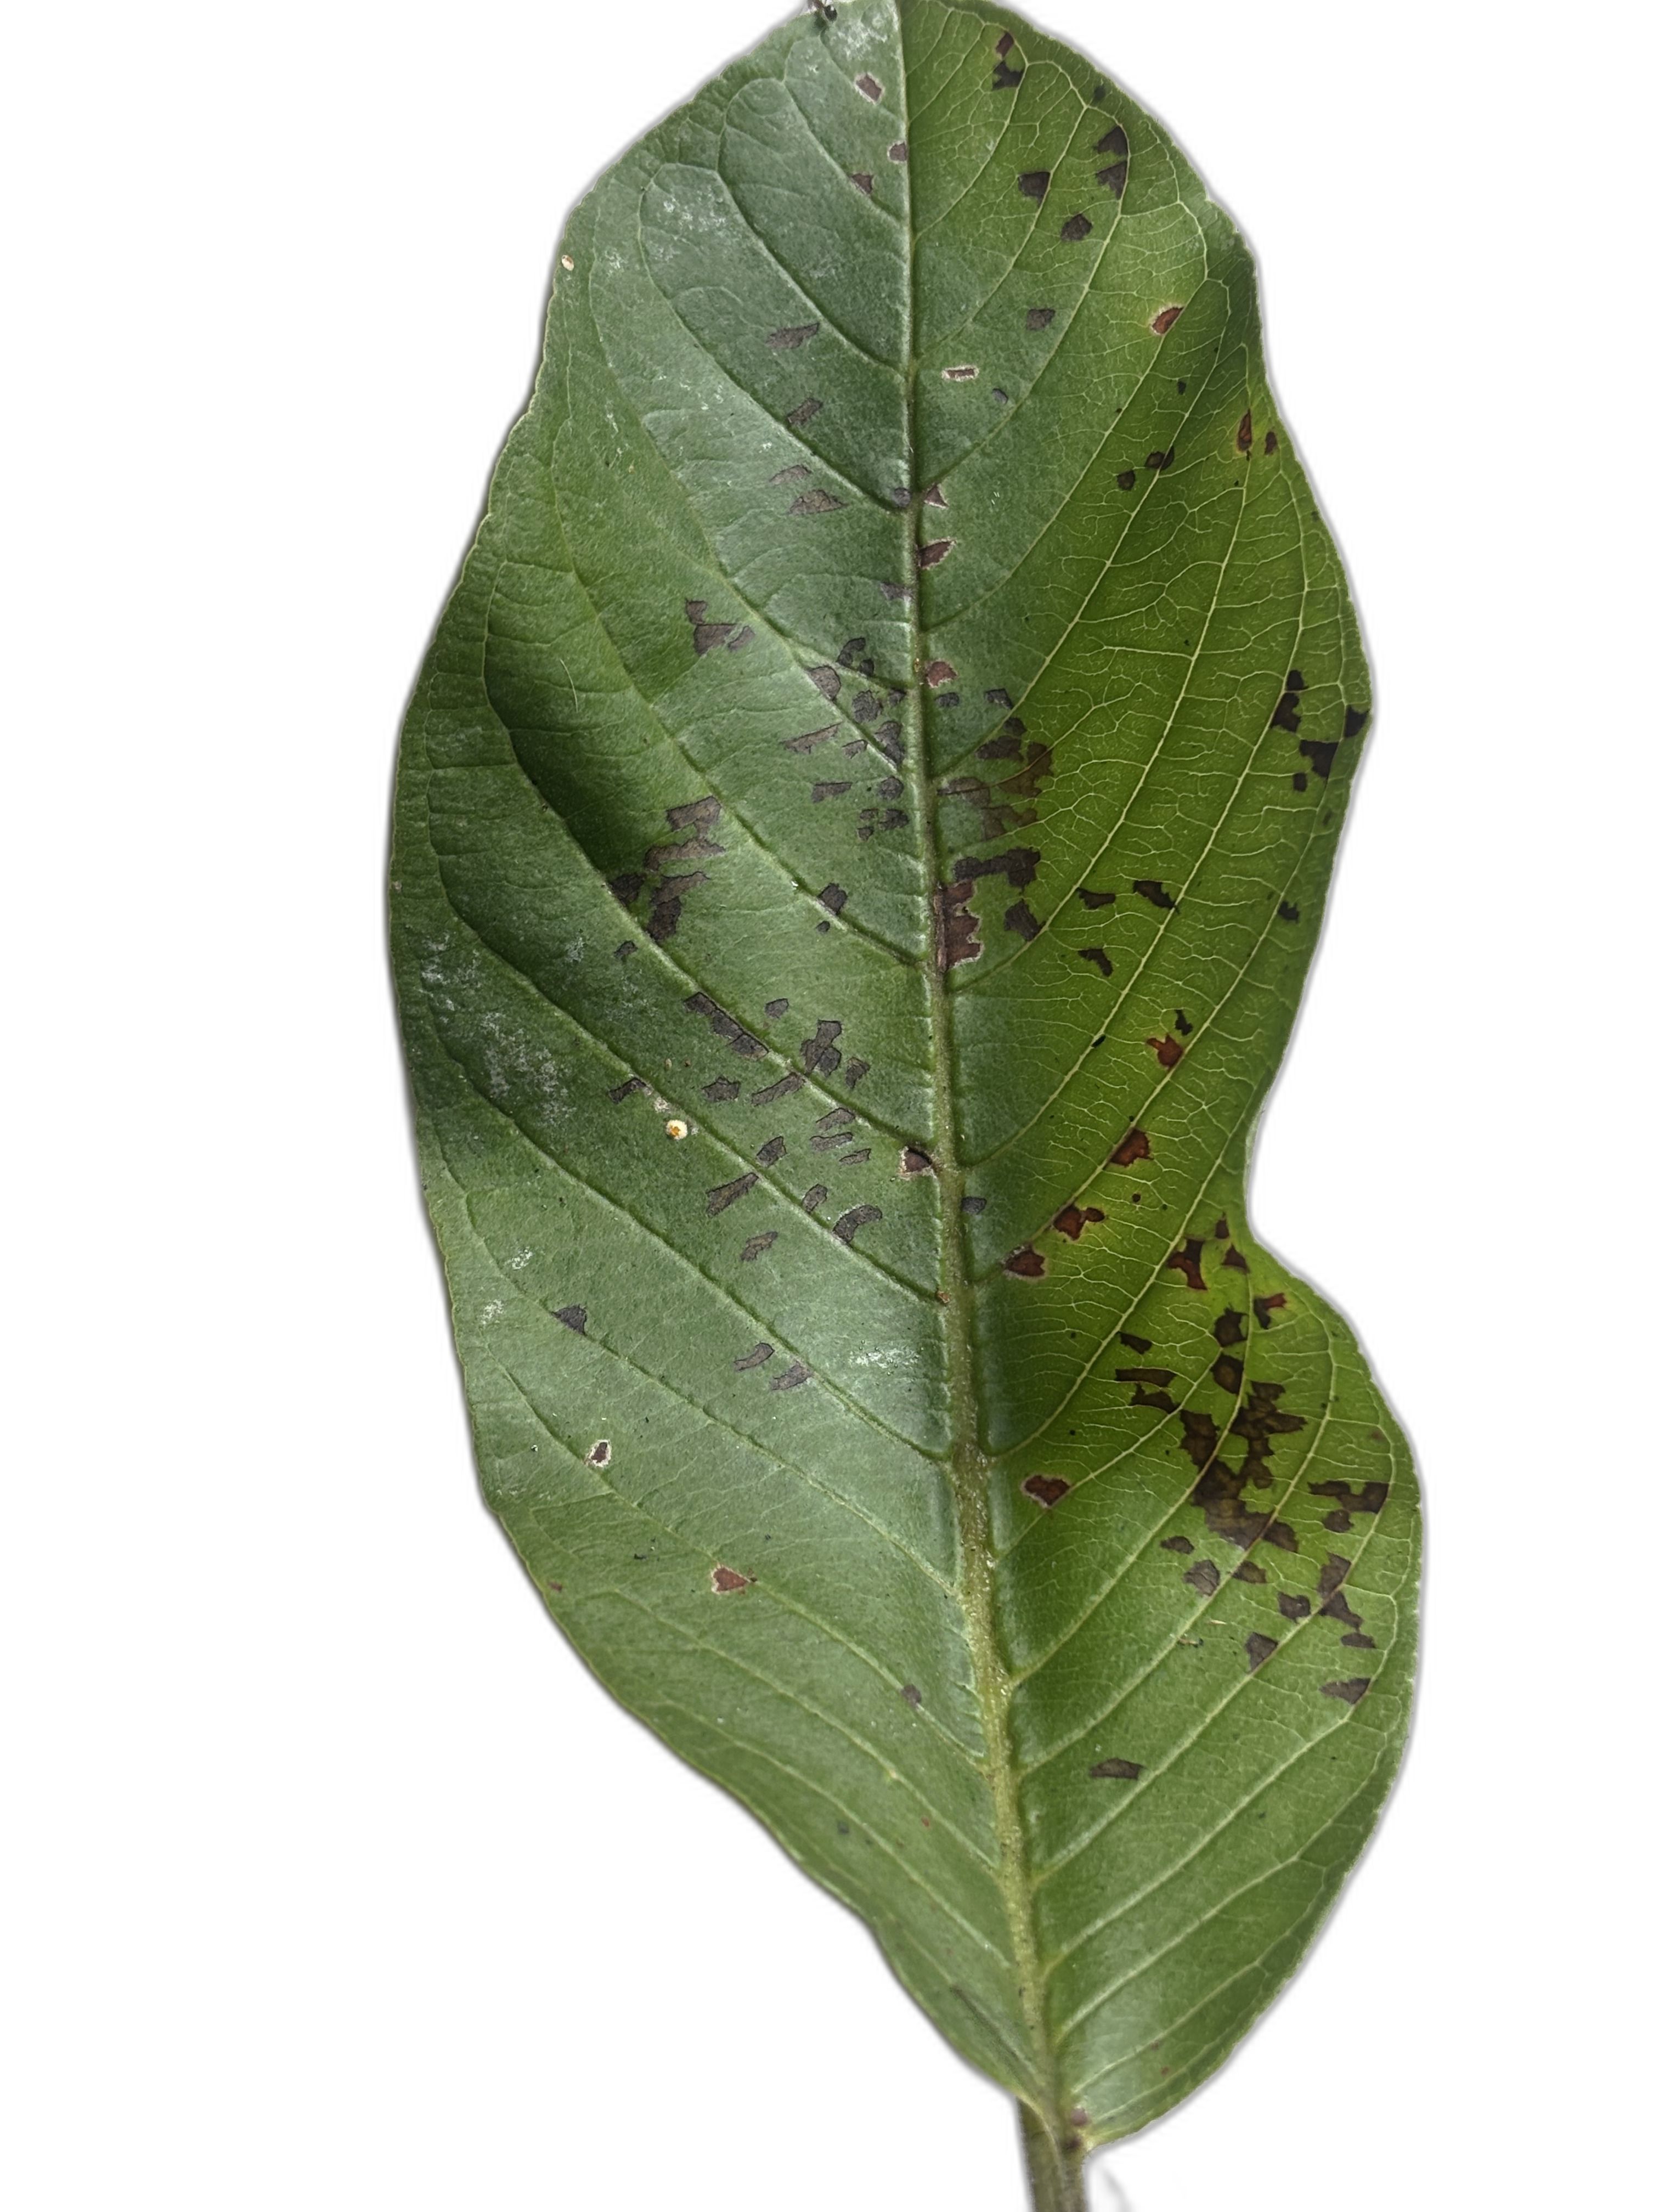
Plant part: leaf
Disease: Dot